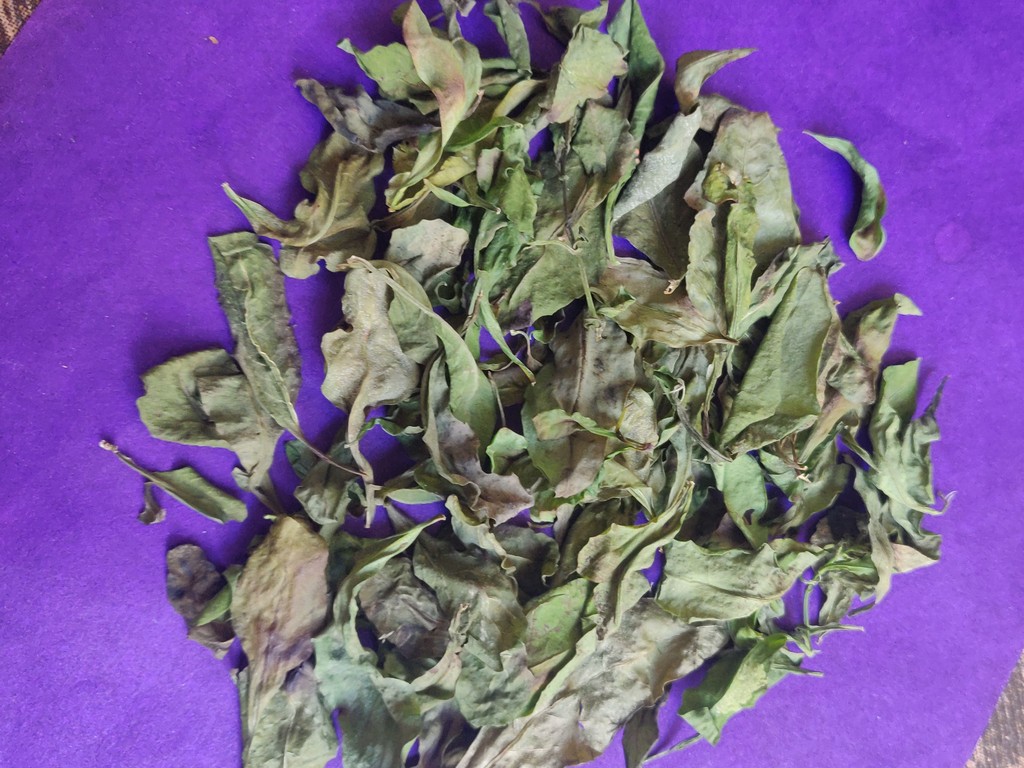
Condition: Dried
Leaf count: multiple
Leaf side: unknown